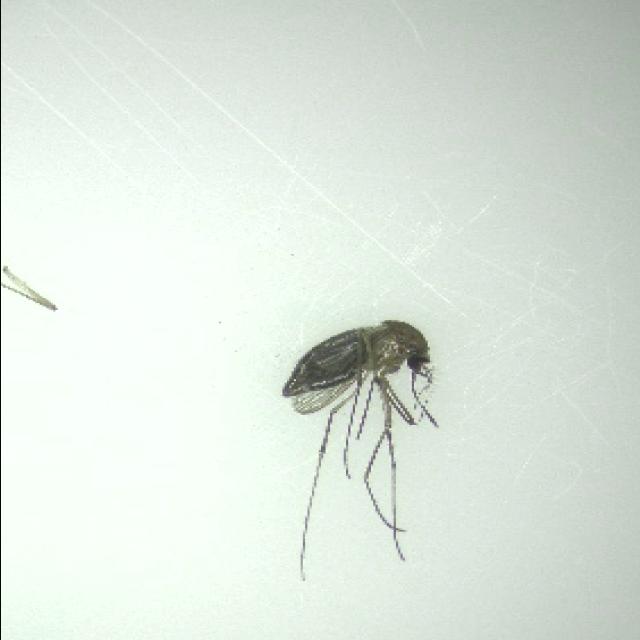
Species: culex_tritaeniorhynchus